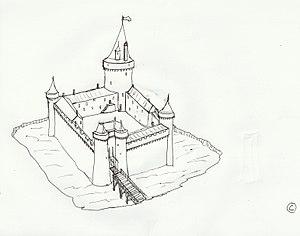
Croquis montrant une possible restitution du château fortifié du Guy à St Denis du Payré.
Saint-Denis-du-Payré est une commune du Centre-Ouest de la France, située dans le département de la Vendée en région Pays de la Loire.